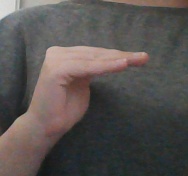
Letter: haa